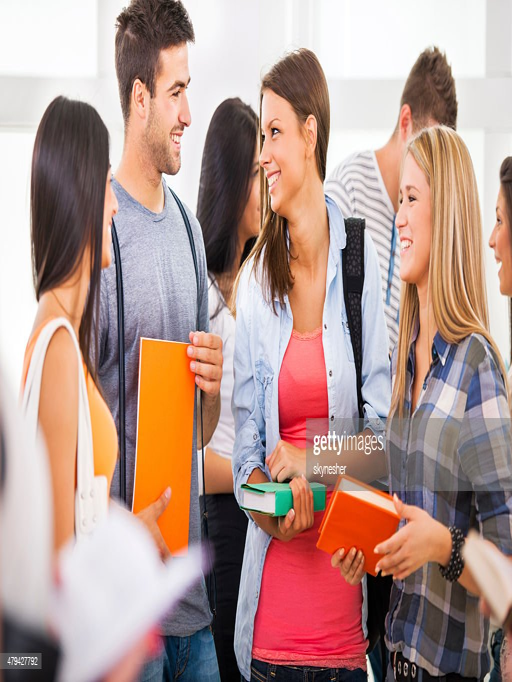
smiling college students talking to each other on a break